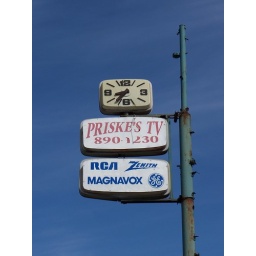
Signs and clock for Priske's TV in Dayton, Ohio.